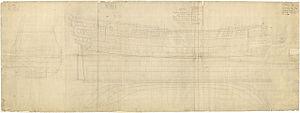
Le HMS Union est un vaisseau de deuxième rang, armé de 90 canons, en service dans la Royal Navy à la fin du XVIIIᵉ siècle et au début du XIXᵉ siècle. Il est construit par les chantiers navals Chatham et lancé le 25 septembre 1756.